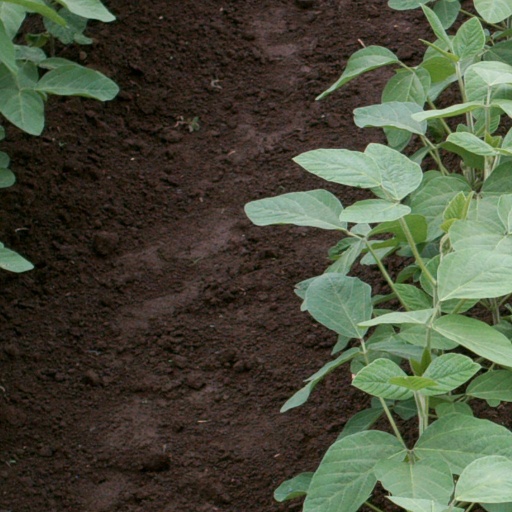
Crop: soybean